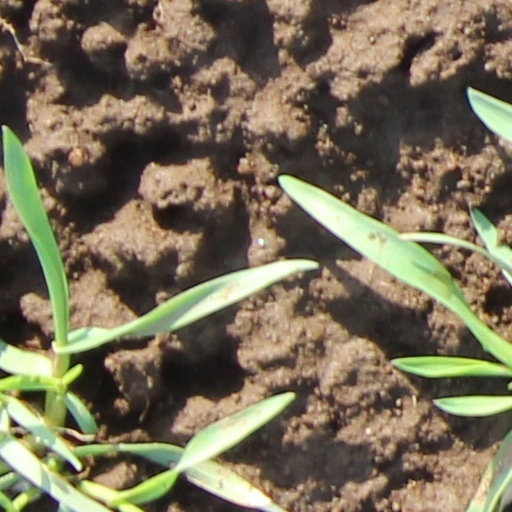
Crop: wheat